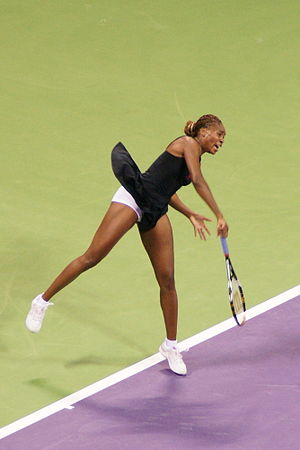
WTA Tour Championships 2008
Venus Williams blev vinder i single af 2008 WTA Championships.
2008 WTA Tour Championships officielt kendt som 2008 Sony Ericsson WTA Tour Championships var sæsonens sidste turnering på WTA Tour 2008. Turneringen blev afholdt fra 4. november til 9. november 2008 i Doha, Qatar. Årets turnering, der havde 8 single spillere og 4 double par, var den 38. udgave af singleturneringen og den 33. udgave af double turneringen.